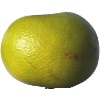
Label: Pomelo Sweetie 1